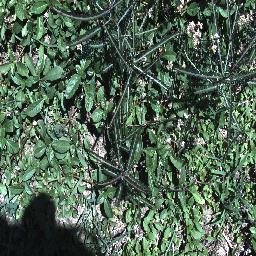
Label: parkinsonia